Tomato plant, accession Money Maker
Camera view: vertical (180 deg); turntable rotation: 270 degrees
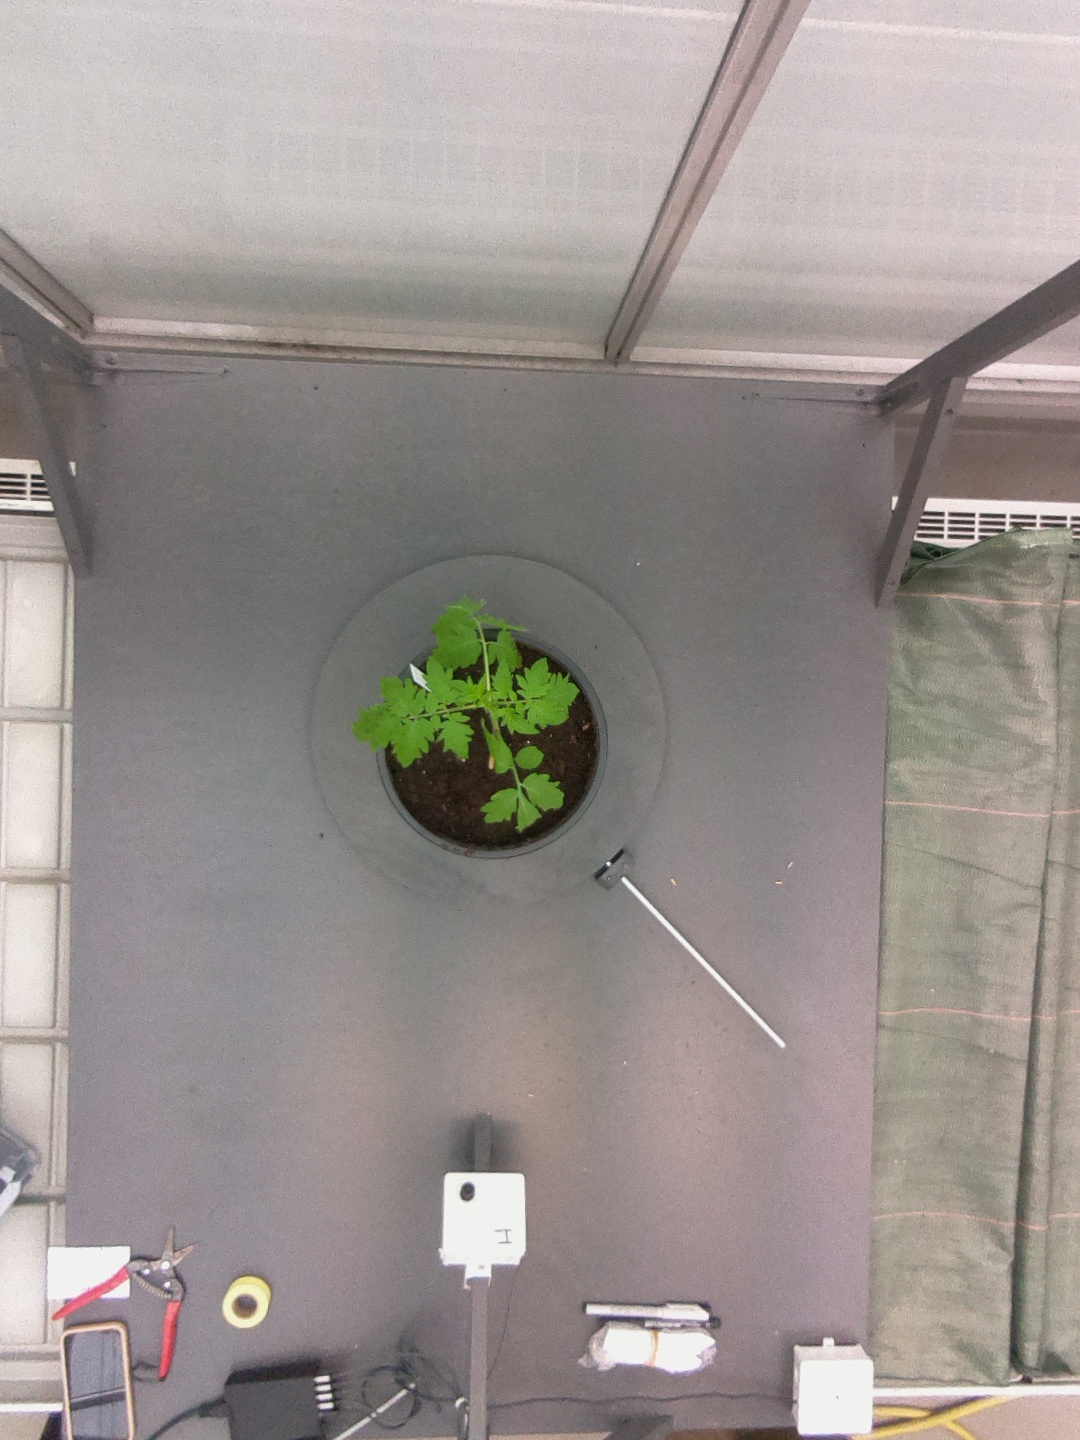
BBCH growth stage 13: 6 of true leaves visible